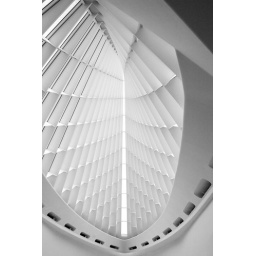
The roof of the hall of the Milwaukee Art Museum in black and white.